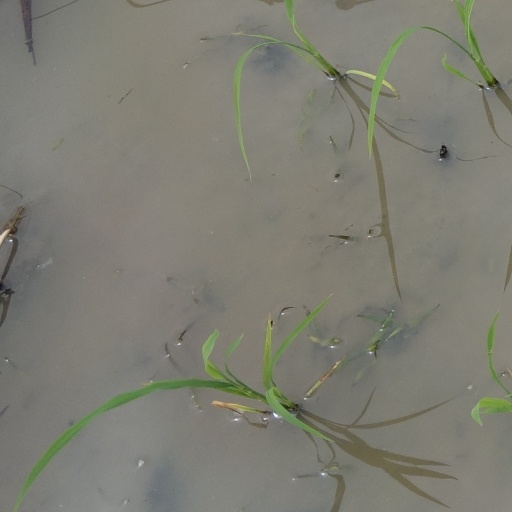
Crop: rice